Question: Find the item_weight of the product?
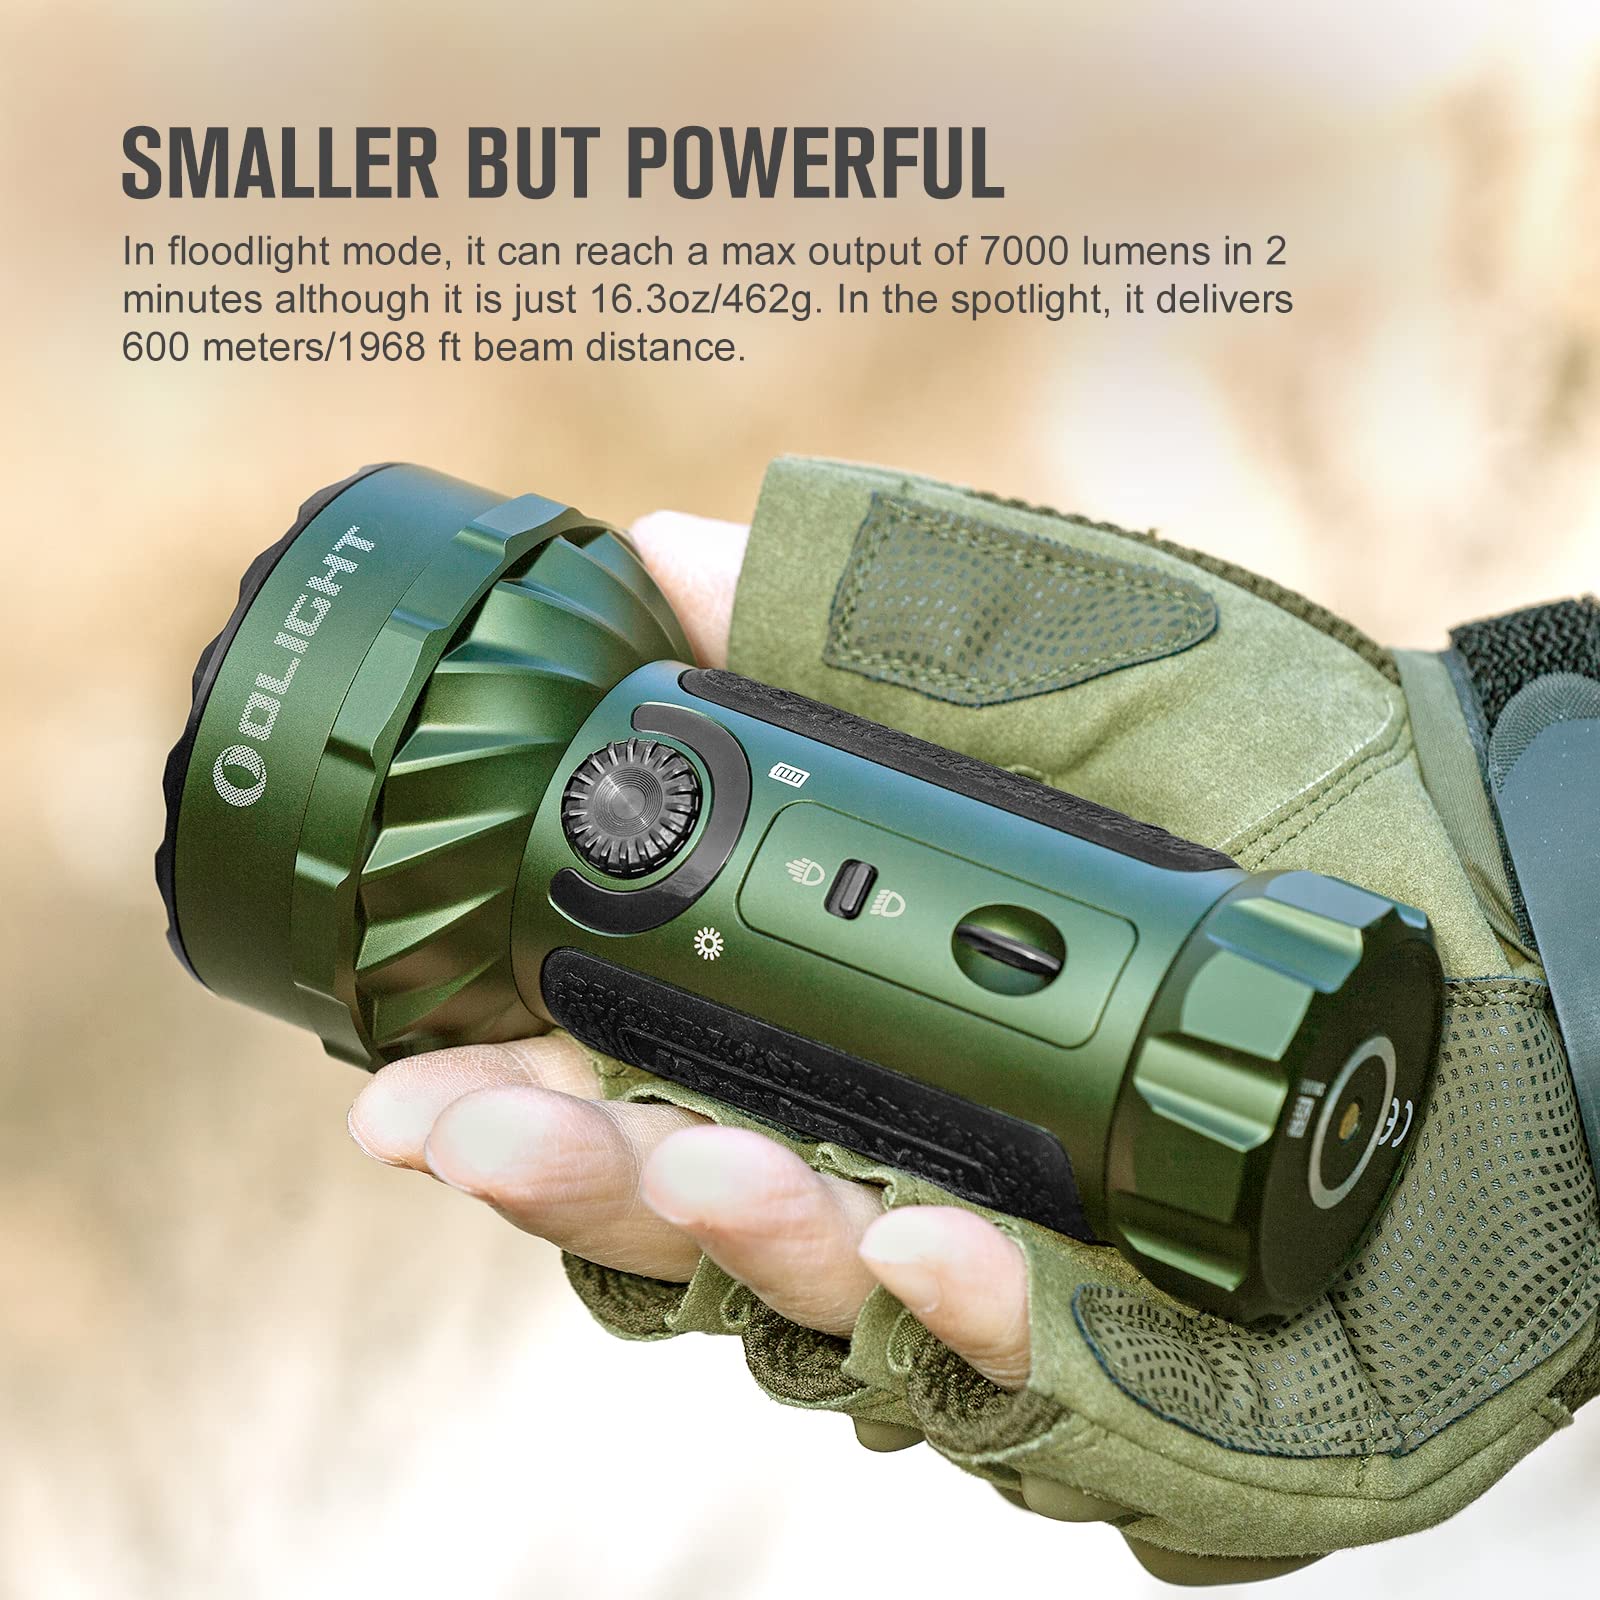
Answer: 462.0 gram